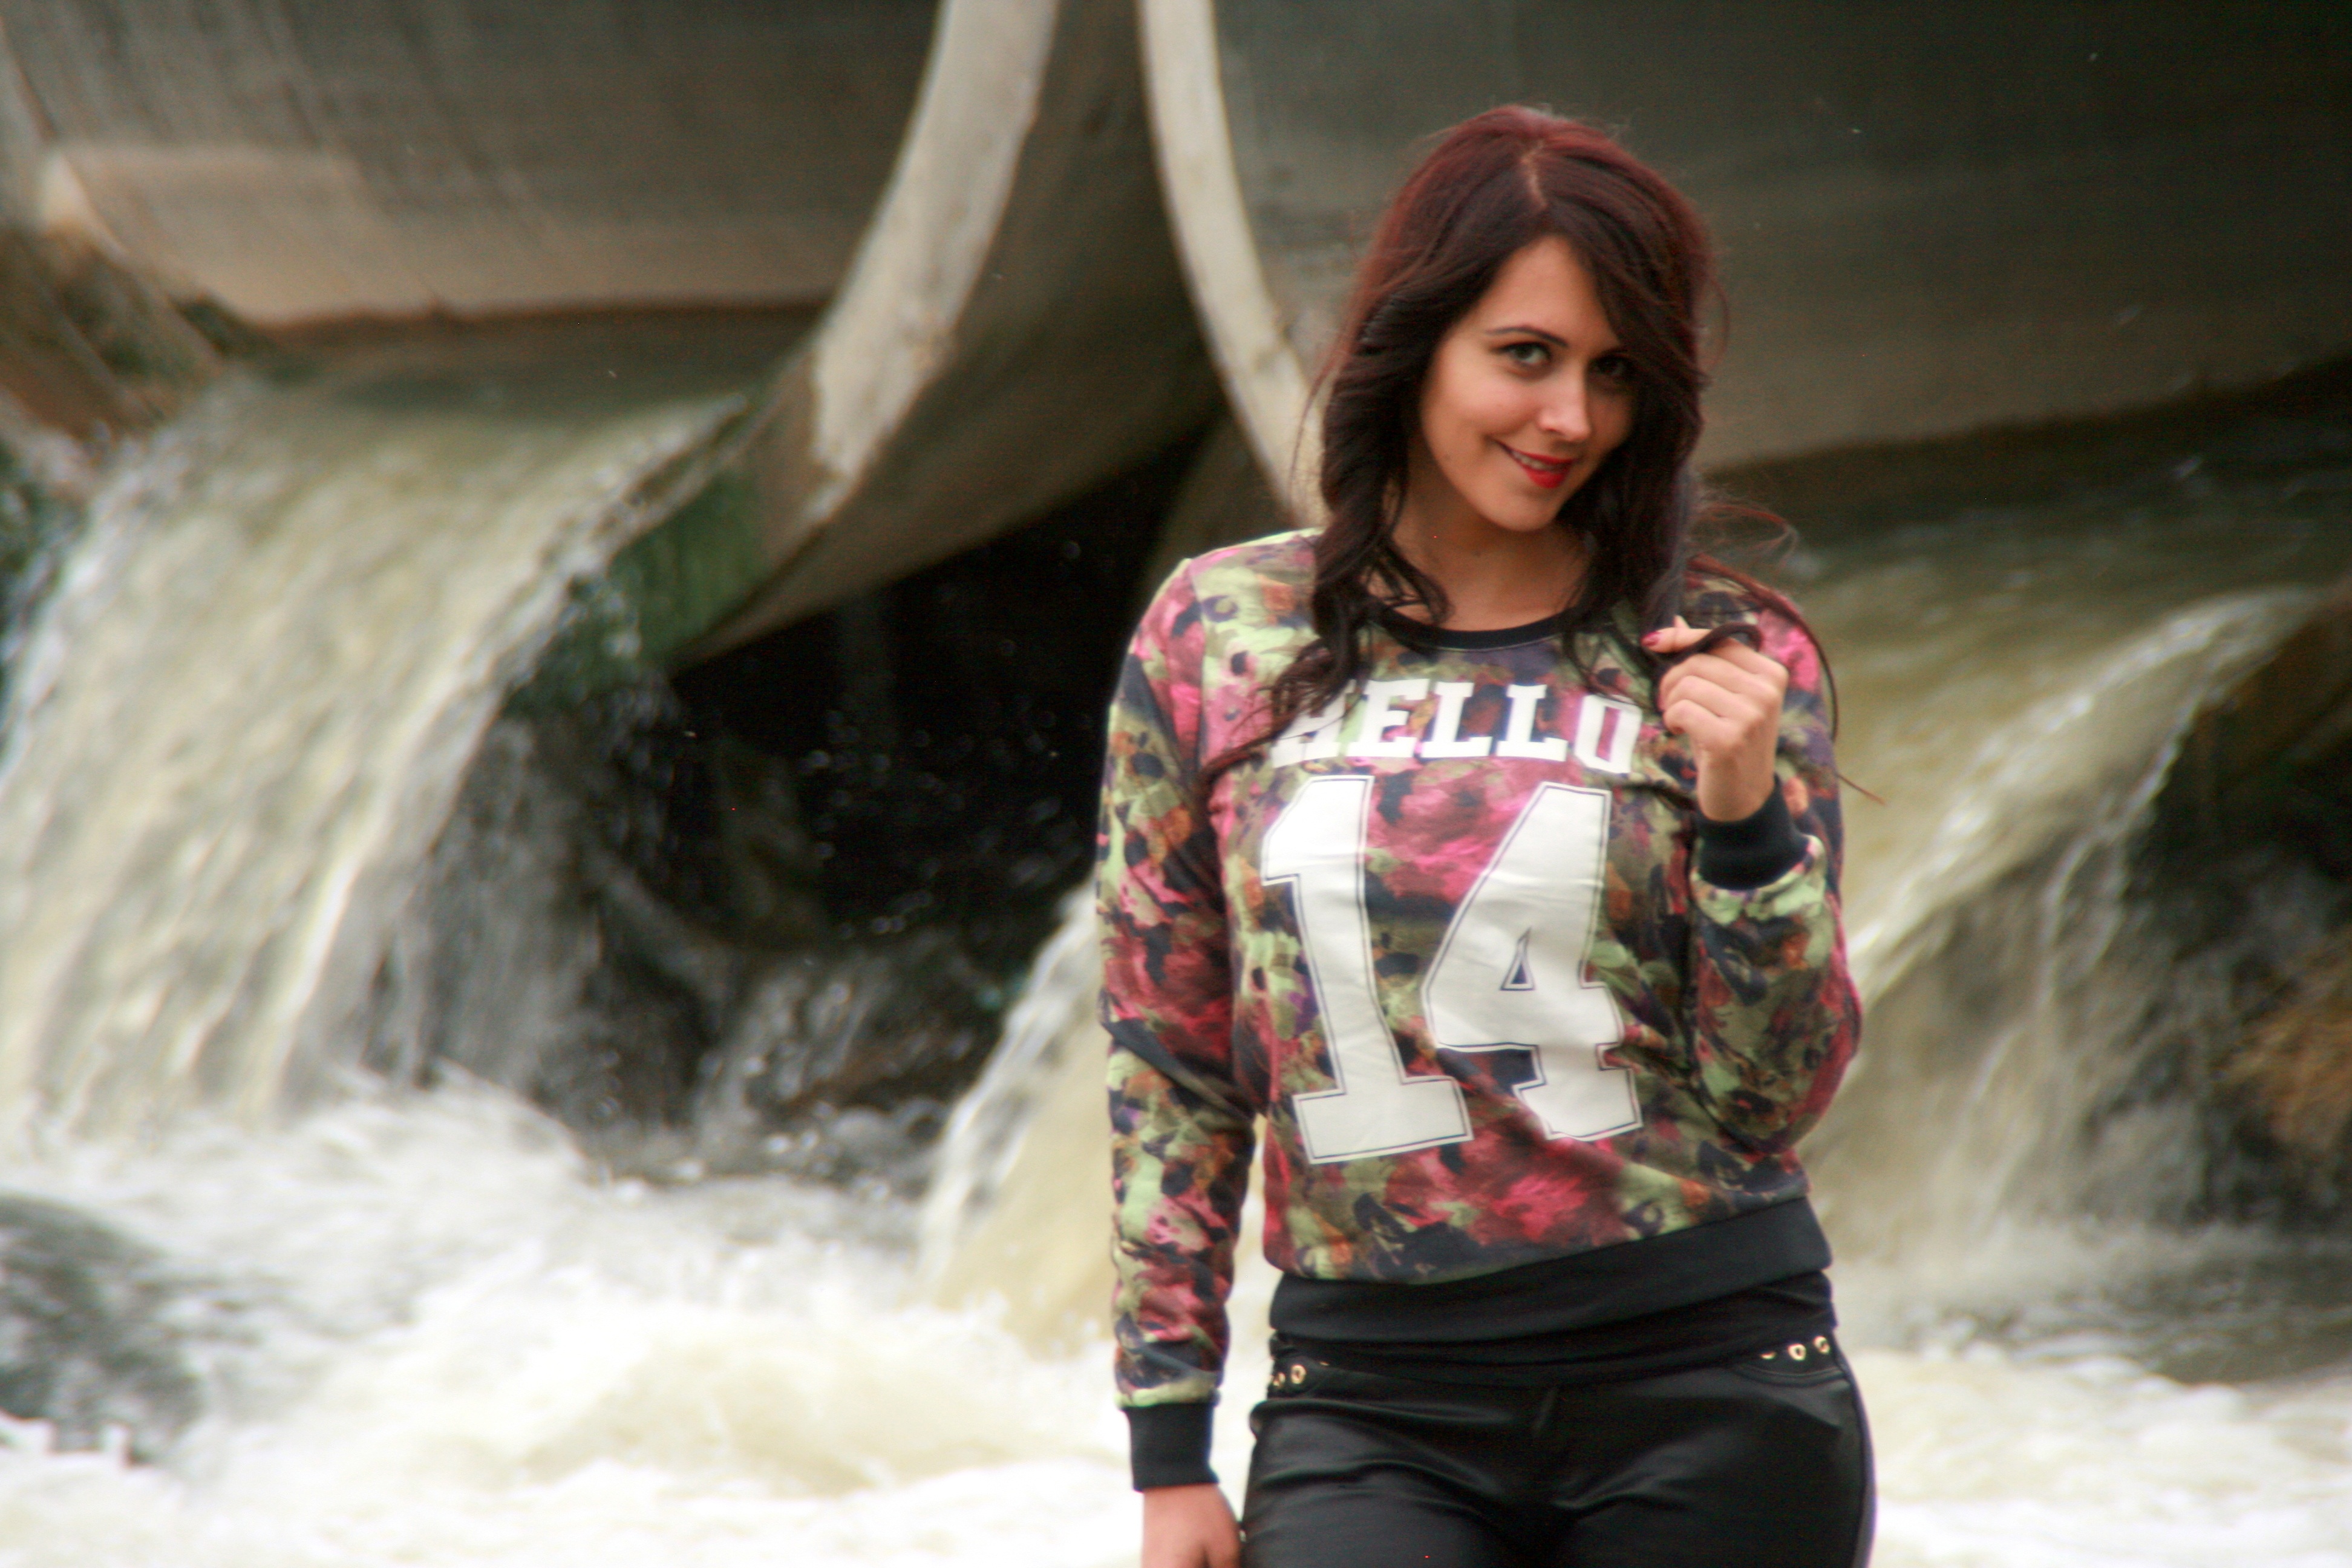
water, nature, girl, woman, photography, wild, brunette, model, spring, fashion, lady, season, photograph, beauty, cascada, image, photo shoot, seduction, rumusete